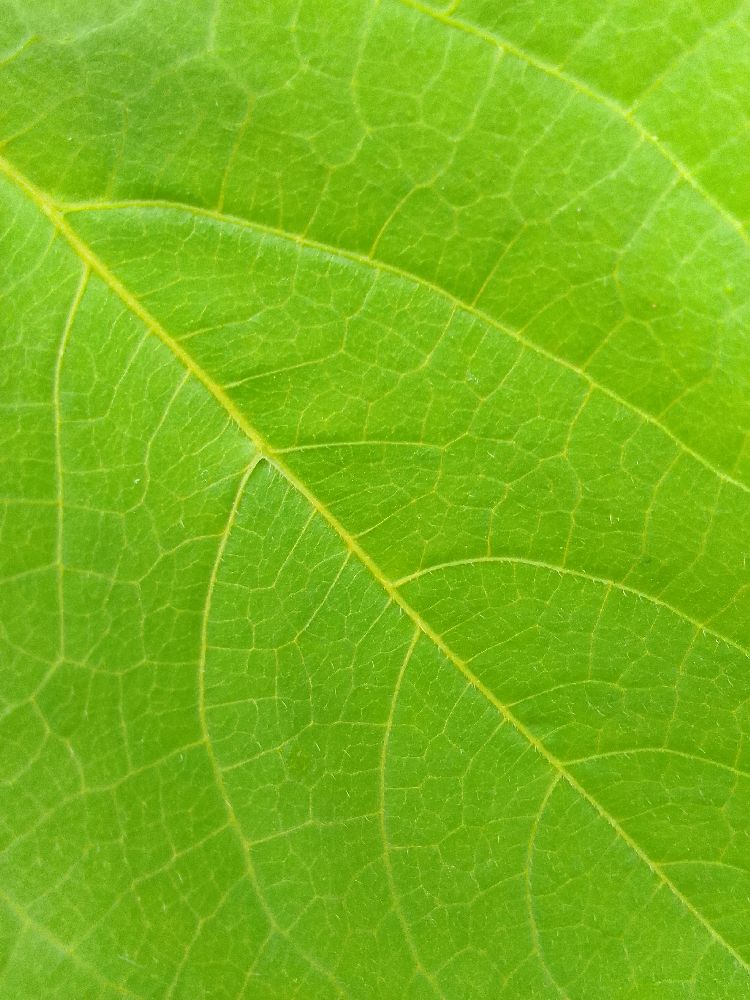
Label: healthy